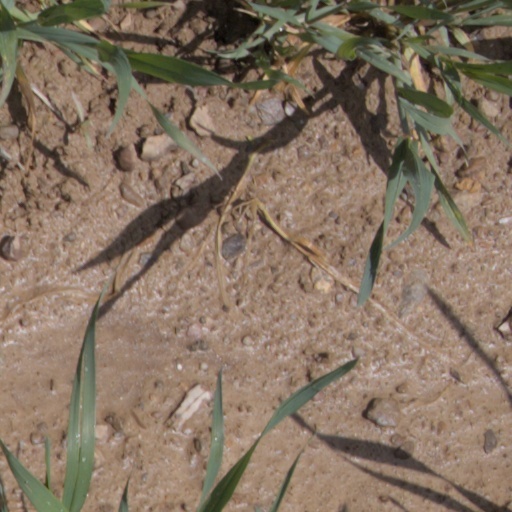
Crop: wheat